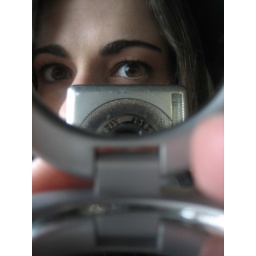
Plucking my eyebrows while sitting in my car at stoplights. Natural light is the only way to go.